Mountain rescue in Wales

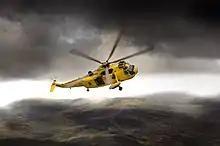
A Search and Rescue (SAR) SeaKing helicopter from RAF Valley, during a training sortie in the Snowdon mountains of the North.

The Royal Air Force Mountain Rescue Service has a teams in Wales – and as part of the military is wholly government funded. They have primary responsibility for aircraft crashes on high ground, but also respond to civilian calls for assistance from hikers and climbers.